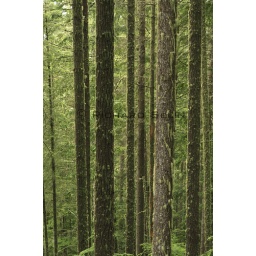
Tall trees rise out of the mist in the Olympic National Forest in Washington on the Mt. Walker lookout road near Quilcene.